List of B-47 units of the United States Air Force

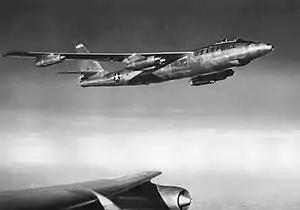
RB-47Ks of the SAC 338th Strategic Reconnaissance Squadron.

The RB-47 was designed to replace the RB-29 and RB-50 Superfortress aircraft which were serving in the long-range photo-reconnaissance role but which were rapidly approaching obsolescence. The RB-47 carried out many ferret missions around the periphery of Soviet territory, and sometimes inside on penetration flights to map planned routes for B-52s if combat missions over the Soviet Union ever became necessary. The reconnaissance production model was the RB-47E, with USAF deliveries beginning in 1953. The last of 255 RB-47Es were delivered in August 1955.